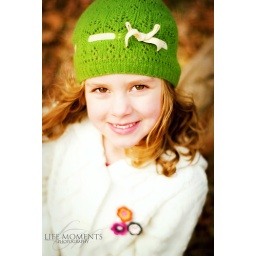
A looking adorable in her green hat